Powder bed and inkjet head 3D printing

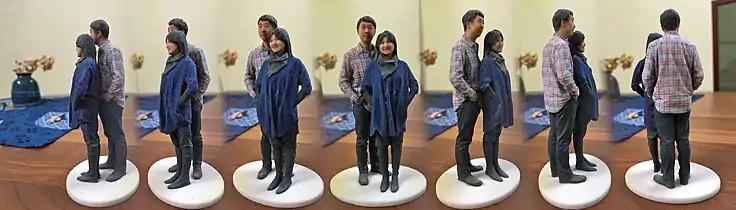
A 3D selfie in 1:20 scale printed by Shapeways using gypsum-based printing, created by Madurodam miniature park from 2D pictures taken at its Fantasitron photo booth.

In the original implementations, starch and gypsum plaster fill the powder bed, the liquid "binder" being mostly water to activate the plaster. The binder also includes dyes (for color printing), and additives to adjust viscosity, surface tension, and boiling point to match print head specifications. The resulting plaster parts typically lack "green strength" and require infiltration by melted wax, cyanoacrylate glue, epoxy, etc. before regular handling.